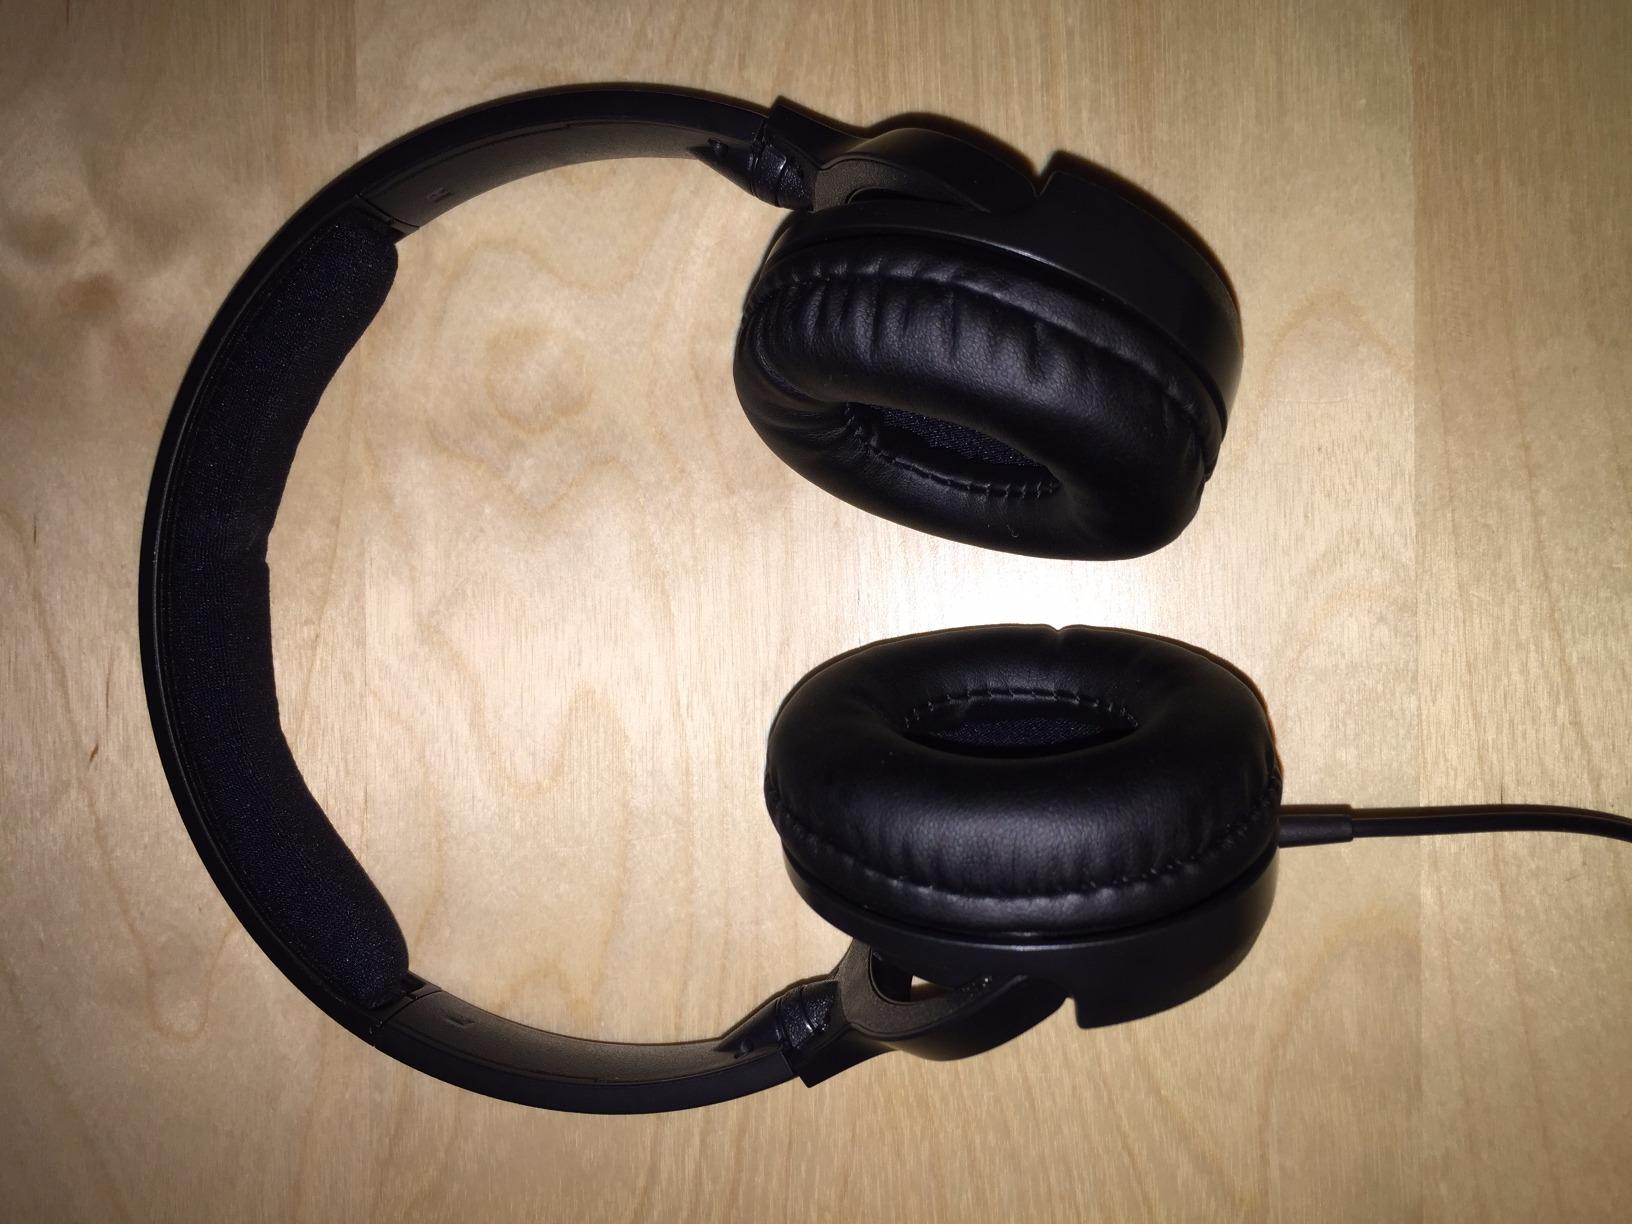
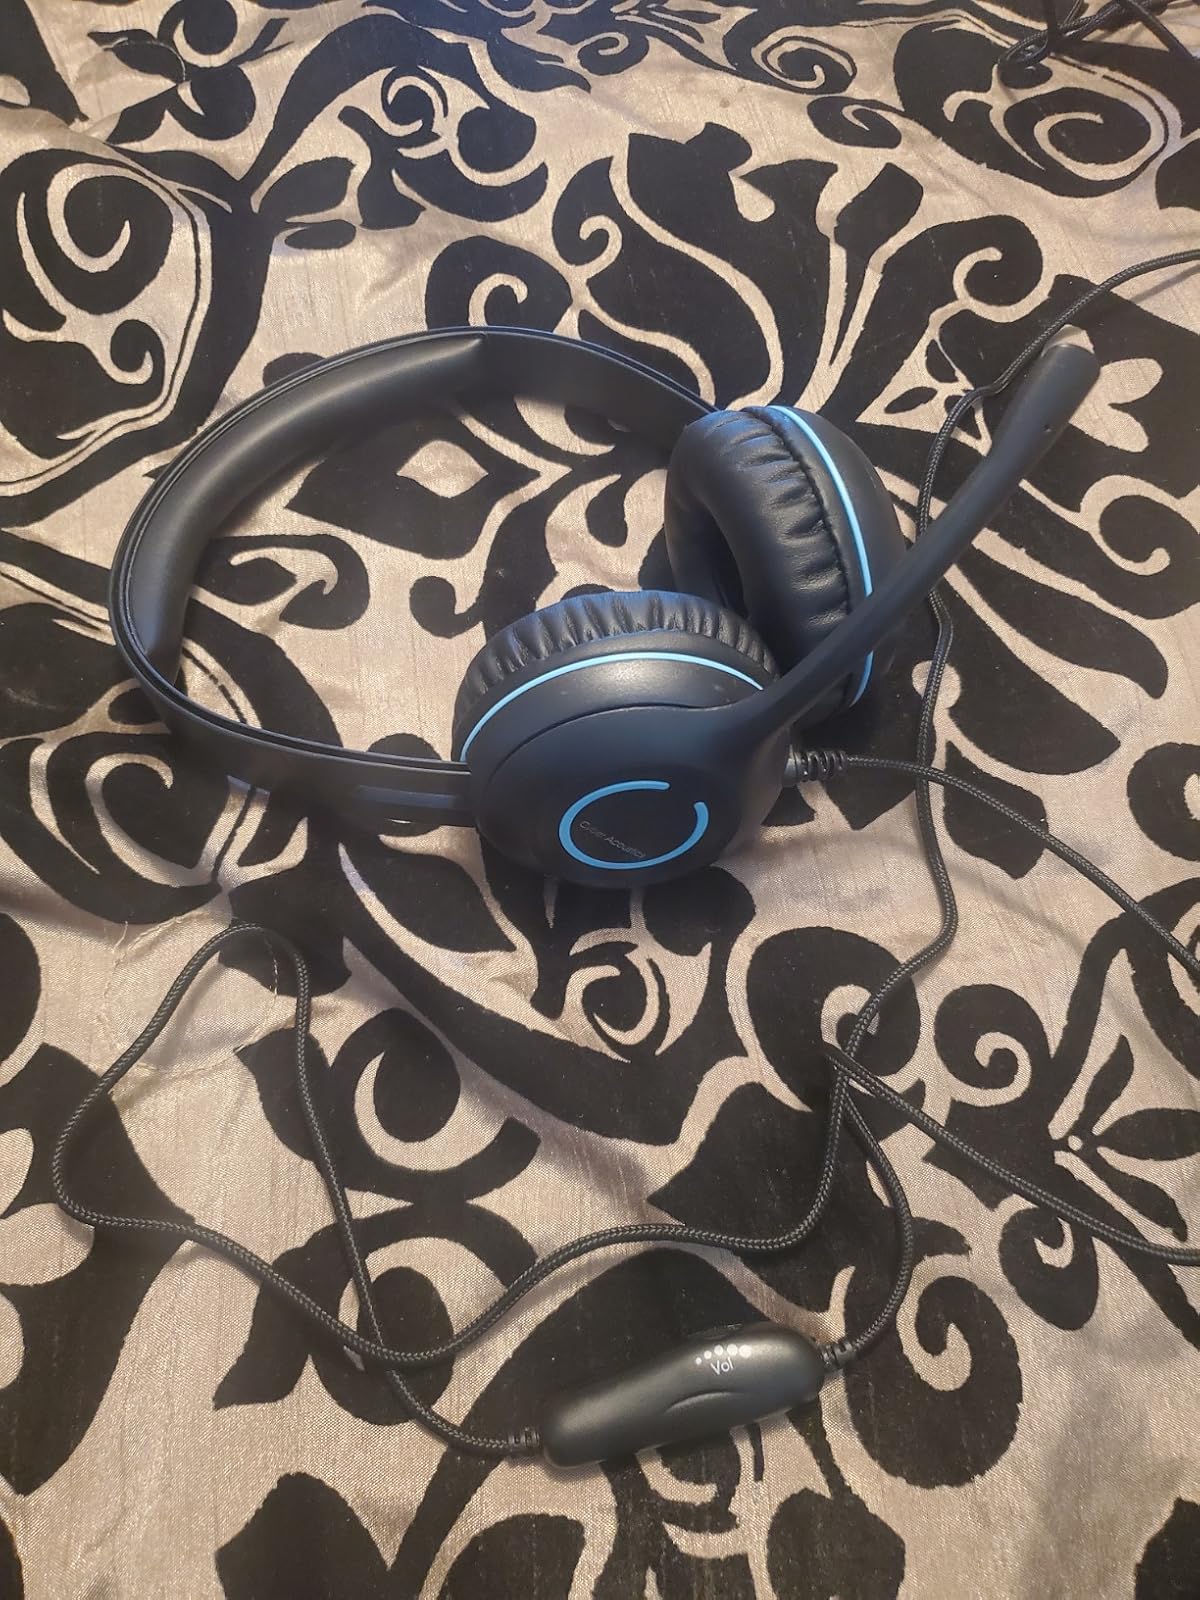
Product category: headphones
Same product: no